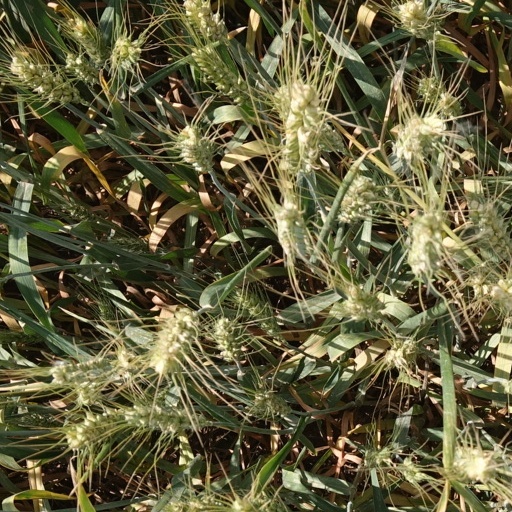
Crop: wheat